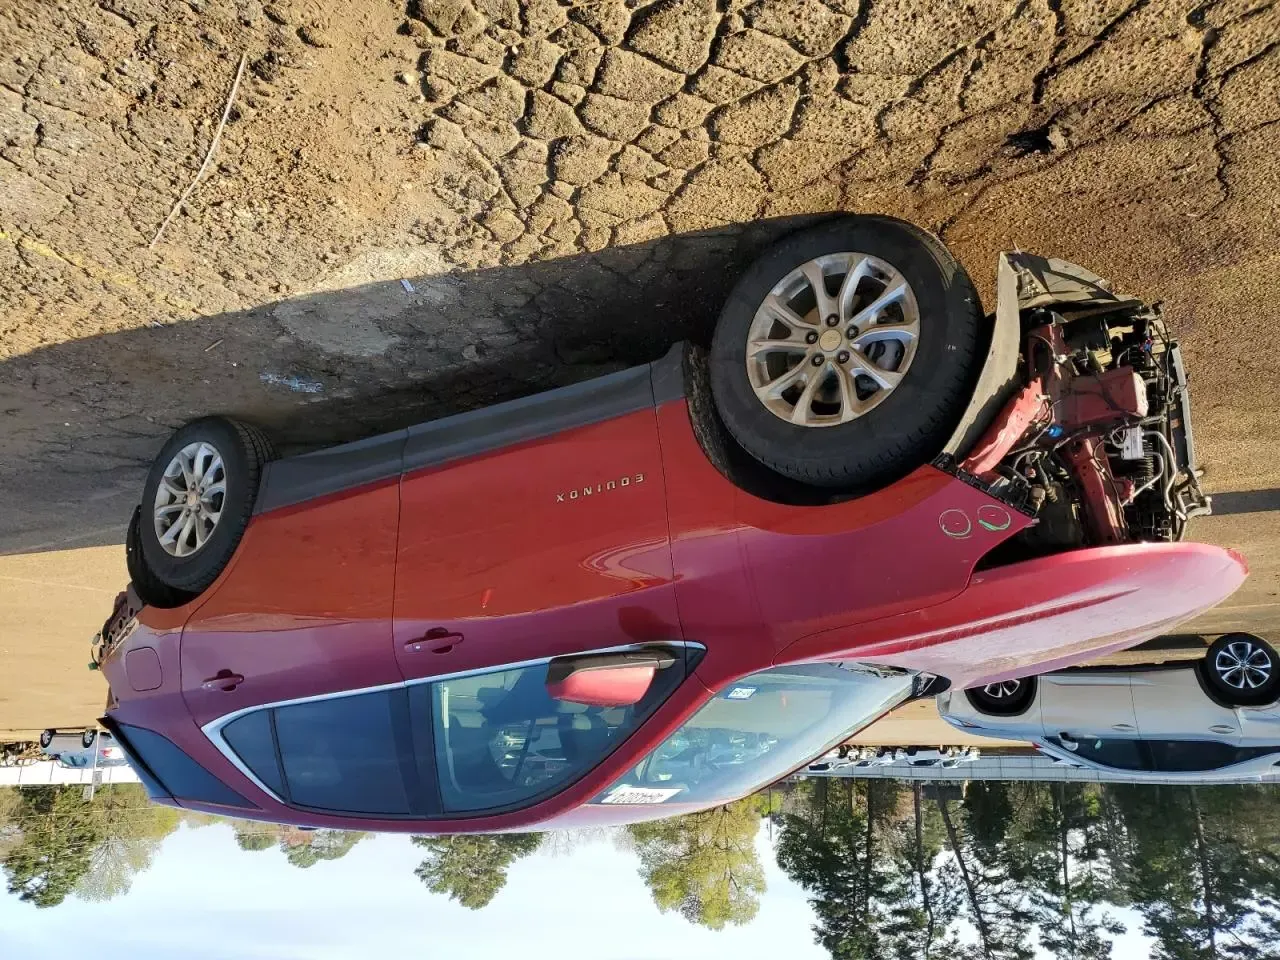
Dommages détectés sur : plaque d'immatriculation avant, pare-choc avant, feu avant gauche, aile arrière gauche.
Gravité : majeur